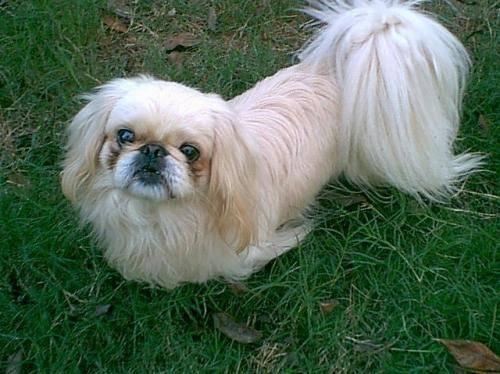
dog